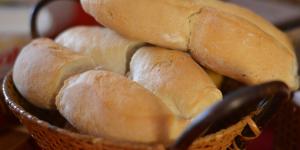
marraquetas chilenas